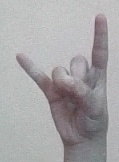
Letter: la